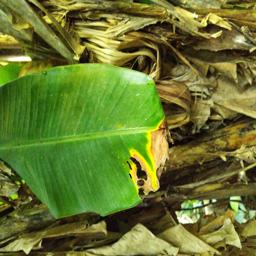
Label: YELLOW SIGATOKA